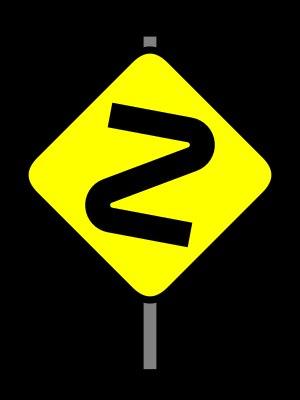
Le symbole virage dangereux ou Attention ou encore ☡ a été créée par Nicolas Bourbaki, un groupe de mathématiciens. Il apparaît dans une marge d'un livre de mathématiques rédigé par ce groupe. Il ressemble à un panneau de signalisation routière qui indique un « virage dangereux » sur le bord de la route. Son emploi signale au lecteur que le passage du livre est un passage trompeur lors d'une lecture trop rapide ou un point délicat.